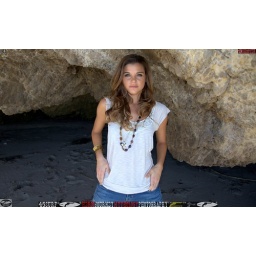
Photoshoot of a pretty swimsuit bikini model.Before the shoot, in a white shirt and blue jeans.&amp;amp; a cool black necklace.